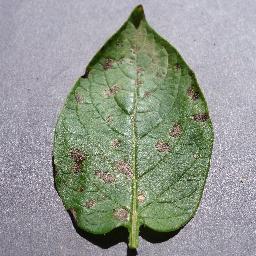
Etiqueta: Tizon_Temprano